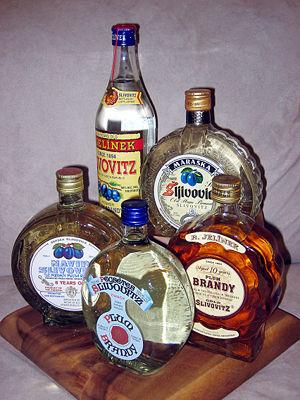
La slivovitz est un spiritueux slave sec fait à partir de quetsches, proche de la rakia.